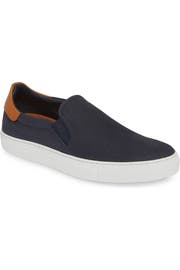
perforated nappa leather mean breathable comfort in a laid back italian slip on with a supremely soft lining